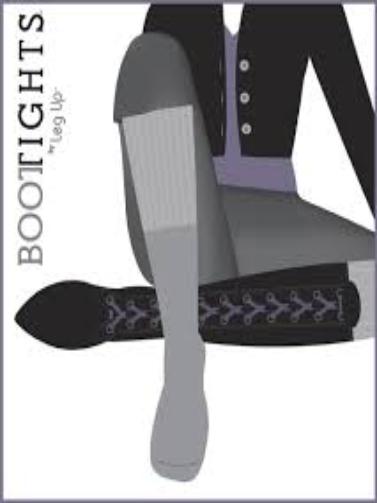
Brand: Bootights
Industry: Clothes